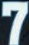
Number: 7